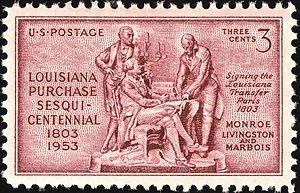
Le marquis François de Barbé-Marbois, né le 31 janvier 1745 à Metz en Lorraine et mort le 12 janvier 1837 à Paris, est un diplomate et homme politique français et fut l'un des ministres de Napoléon Iᵉʳ et premier président de la Cour des comptes.
12 avril, France : la réglementation du travail dans les manufactures et les ateliers interdit à nouveau les coalitions ouvrières.
Cette page concerne des événements d'actualité qui se sont produits durant l'année 1803 du calendrier grégorien aux États-Unis.